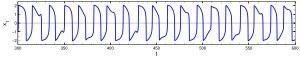
L’oscillateur de Van der Pol est un système dynamique à temps continu à un degré de liberté. Il est décrit par une coordonnée x vérifiant une équation différentielle faisant intervenir deux paramètres : une pulsation propre ω₀ et un coefficient de non-linéarité ε. Lorsque ε = 0, cet oscillateur se réduit à un oscillateur harmonique pur.